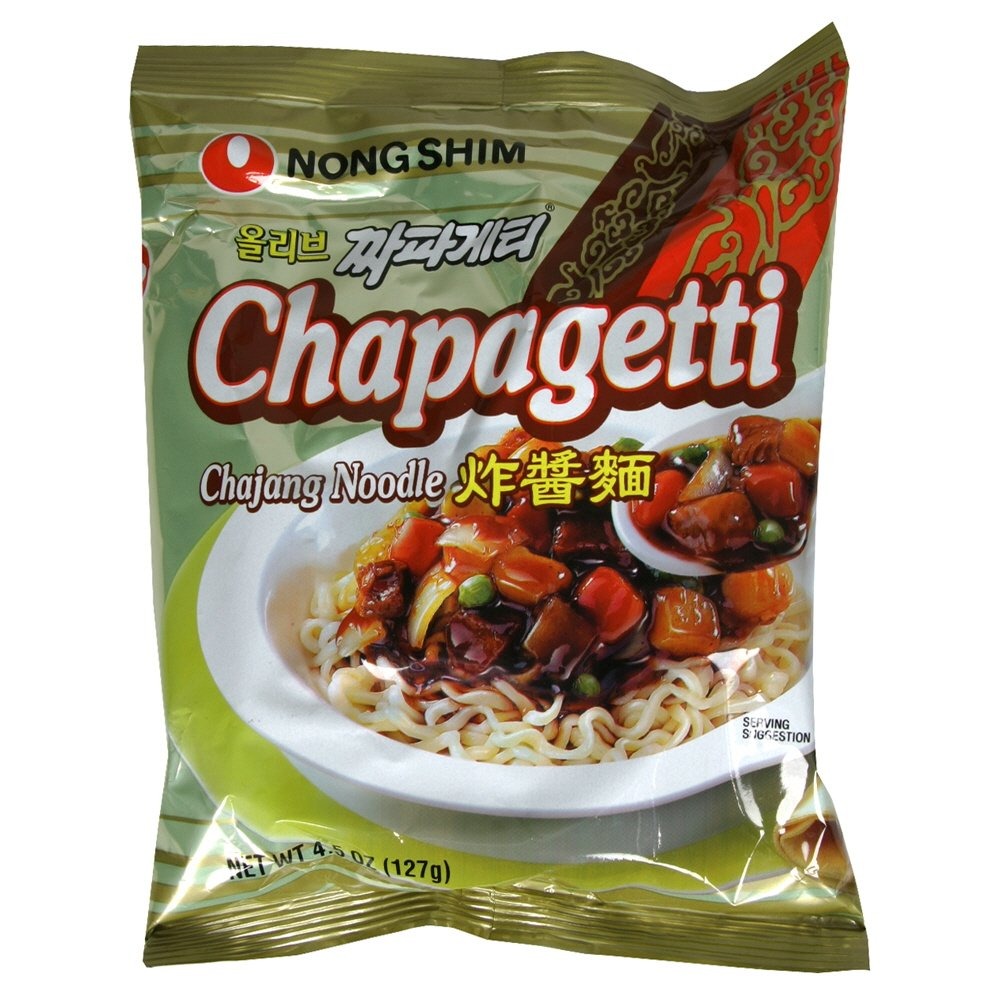
Item Name: Nong Shim Chapagetti Chajang Noodles, 4.5-Ounce Bags (Pack of 20)
Value: 94.5
Unit: Ounce

Price: 1.63